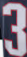
Number: 3